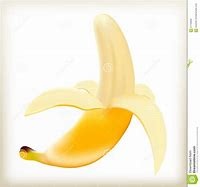
Label: banana